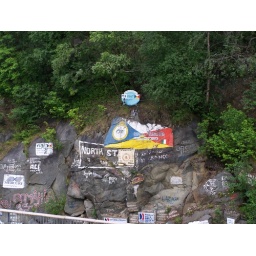
Description: Historic signs upon rocks in Skagway Harbor.Photo Taken: July 2006